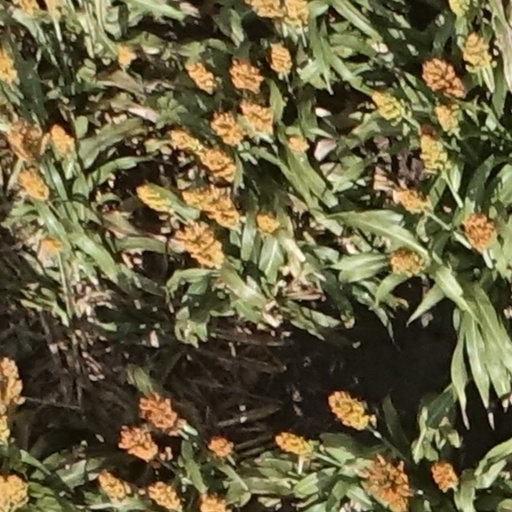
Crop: sorghum